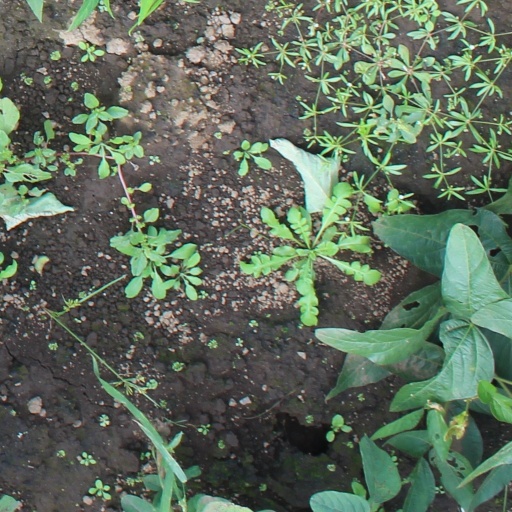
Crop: soybean